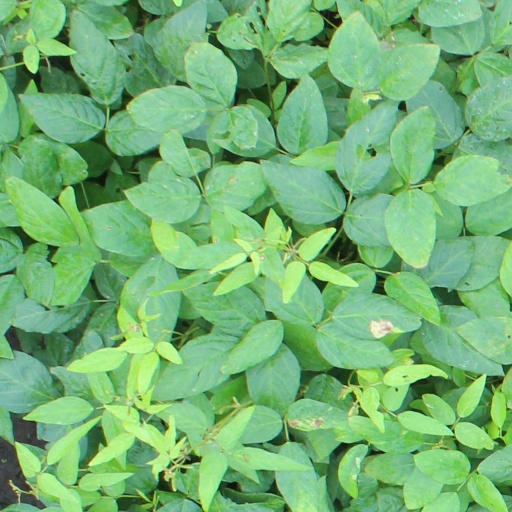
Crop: soybean